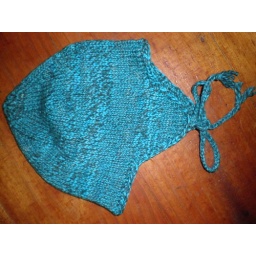
Blue and black flap hat in organic merino